King of Nepal

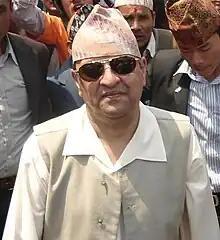
Last to reign Gyanendra Bir Bikram Shah 4 June 2001 — 28 May 2008

The King of Nepal (traditionally known as the Mahārājdhirāja i.e. Great King of Kings) was Nepal's head of state and monarch from 1768 to 2008. He served as the head of the Nepalese monarchy—Shah Dynasty. The monarchy was abolished on 28 May 2008 by the 1st Constituent Assembly. The subnational monarchies in Mustang, Bajhang, Salyan, and Jajarkot were abolished in October of the same year.